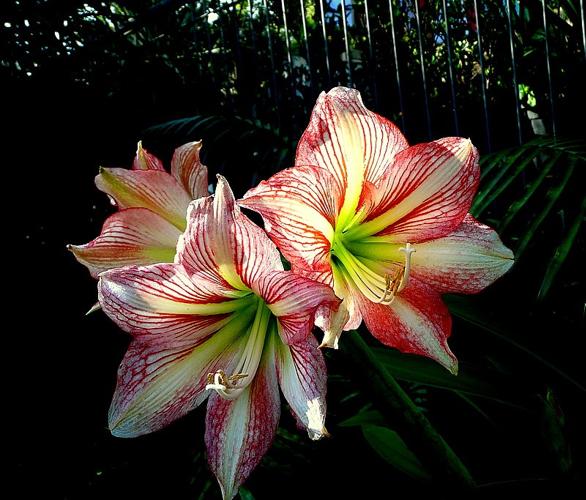
Label: hippeastrum